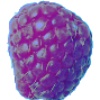
Label: Raspberry 1